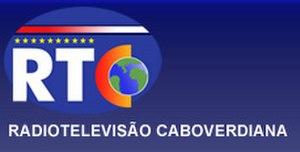
Cet article présente la liste des radios diffusant au Cap-Vert. Toutes les radios cap-verdiennes diffusent en portugais.